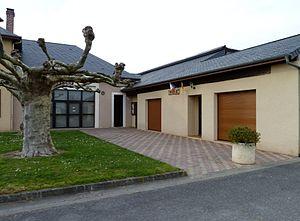
Mairie de Baliracq
Baliracq est une ancienne commune française du département des Pyrénées-Atlantiques. En 1828, la commune fusionne avec Maumusson pour former la nouvelle commune de Baliracq-Maumusson.
Baliracq-Maumusson est une commune française, située dans le département des Pyrénées-Atlantiques en région Nouvelle-Aquitaine.